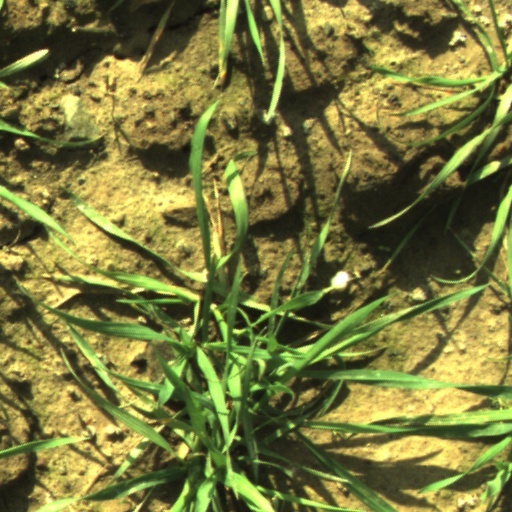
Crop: wheat